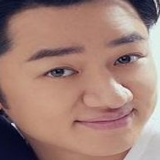
diễn viên Vương Tổ Lam